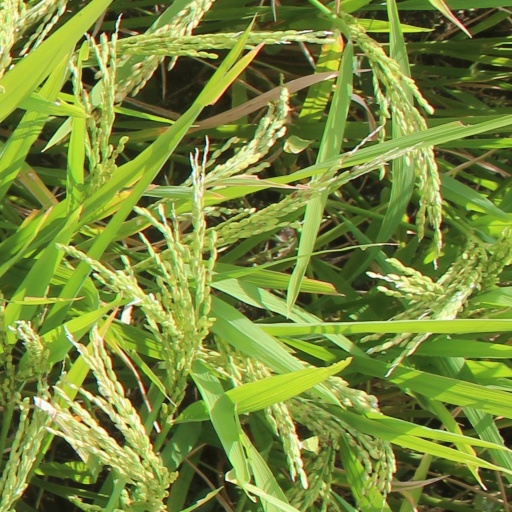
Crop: rice